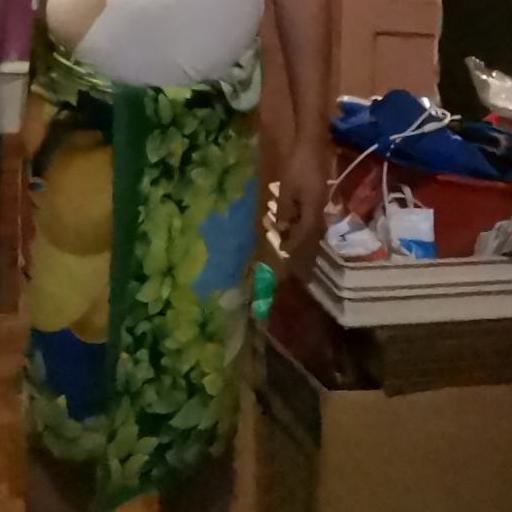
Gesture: no_gesture